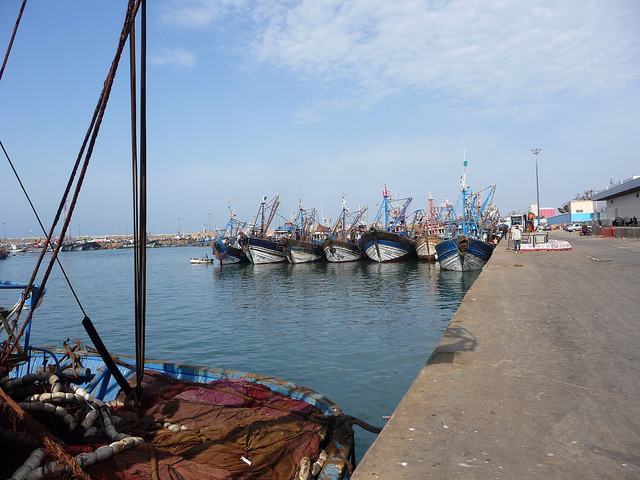
A street with buildings next to a boat dock with man boats docked in the water.